Women in aviation

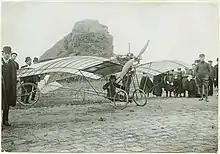
Aboukaia-Driancourt aboard the monoplane "Demoiselle Santos-Dumont", circa 1920

In 1920, Phoebe Fairgrave, later Omlie, at the age of eighteen determined to make her aviation career as a stuntwoman. By 1921, she had set a world women's parachute drop record of 15,200 feet and worked as a wing walker for the Fox Moving Picture Company's "The Perils of Pauline" series. By 1927, Omlie earned the first transport pilots license and airplane mechanics license issued to a woman. Another stuntwoman, Ethel Dare had perfected walking from one plane to another by 1920, the first woman to perform the feat.